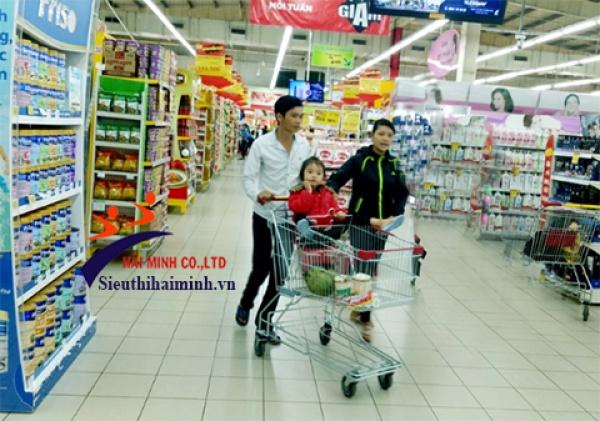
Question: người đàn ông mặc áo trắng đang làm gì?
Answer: đẩy xe đẩy siêu thị